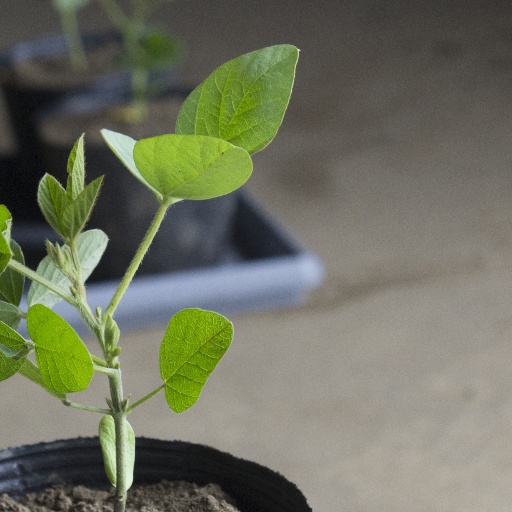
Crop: soybean